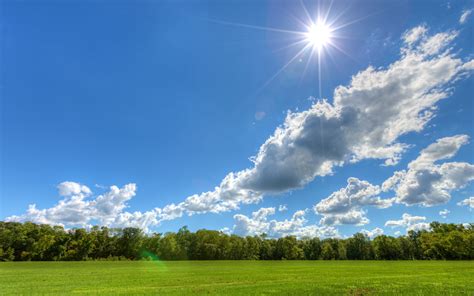
Weather: cloudy or overcast